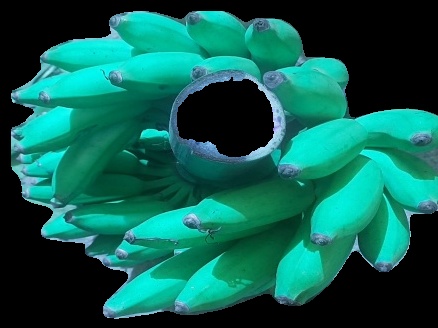
Variety: elakki-bale
Grade: grade1